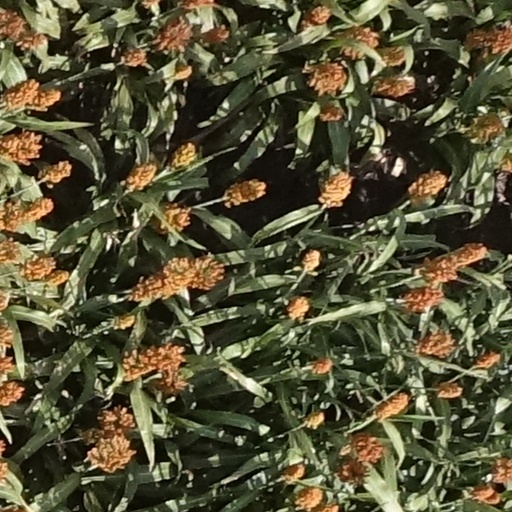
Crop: sorghum